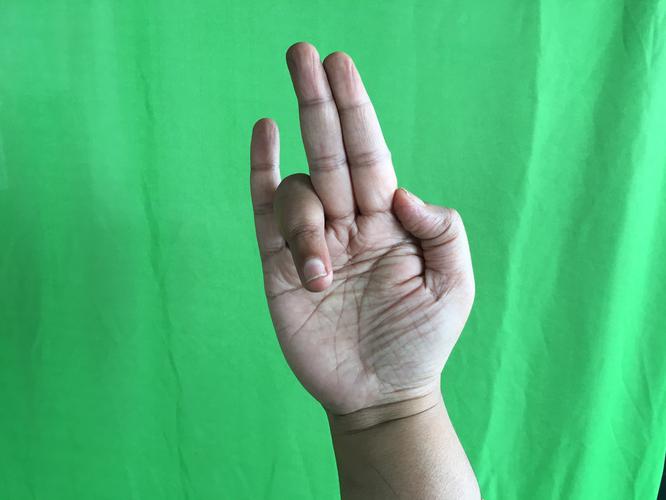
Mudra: Tripathaka
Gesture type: single_hand